Cascade Volcanoes

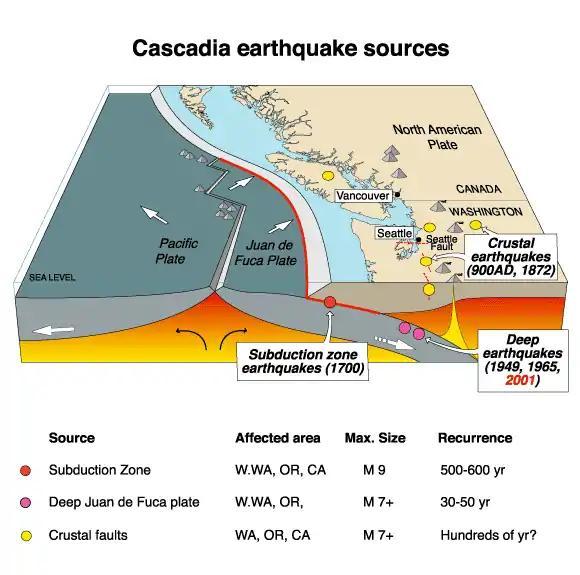
Cascadia earthquake sources

In the spring of 1792 British navigator George Vancouver entered Puget Sound and started to give English names to the high mountains he saw. Mount Baker was named for Vancouver's third lieutenant, the graceful Mount St. Helens for a famous diplomat, Mount Hood was named in honor of Samuel Hood, 1st Viscount Hood (an admiral of the Royal Navy) and the tallest Cascade, Mount Rainier, is the namesake of Admiral Peter Rainier. Vancouver's expedition did not, however, name the arc these peaks belonged to. As marine trade in the Strait of Georgia and Puget Sound proceeded in the 1790s and beyond, the summits of Rainier and Baker became familiar to captains and crews (mostly British and American).